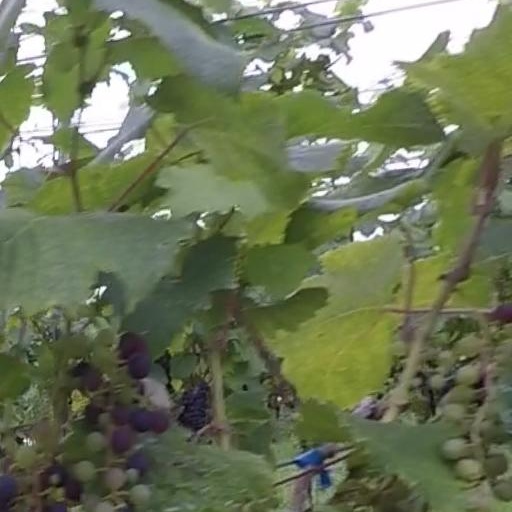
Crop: grape